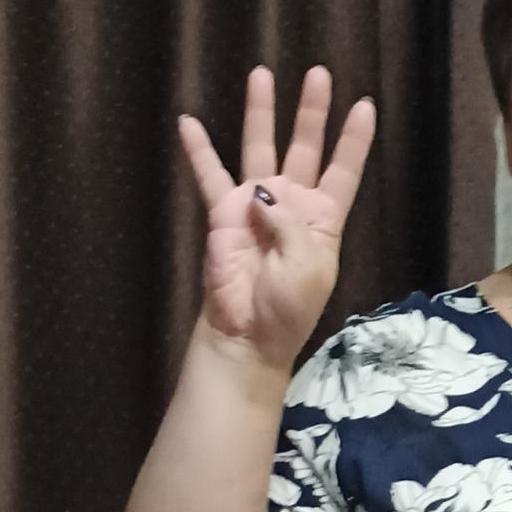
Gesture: four